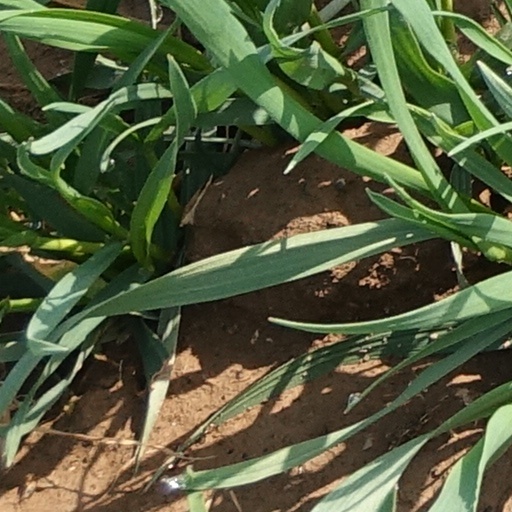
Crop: wheat